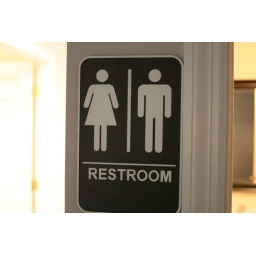
The sign outside of the restroom in our new office